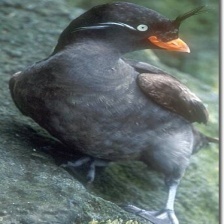
Species: CRESTED AUKLET
Scientific name: AETHIA CRISTATELLA